New Battles Without Honor and Humanity (1974 film)

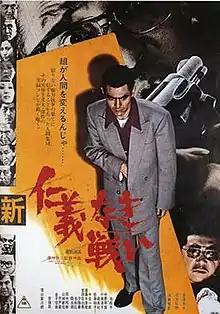
Theatrical release poster

is a 1974 Japanese yakuza film directed by Kinji Fukasaku. It begins a new series of films with unrelated plots, based on the director's earlier "Battles Without Honor and Humanity" pentalogy. "" followed in 1975 and "" in 1976.